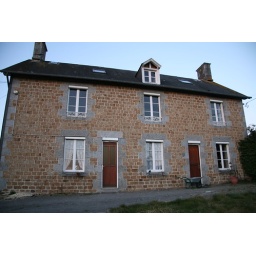
La Petite Hyronniere is a work in progress, here the only visible signs of the loft conversion are windows in the roof